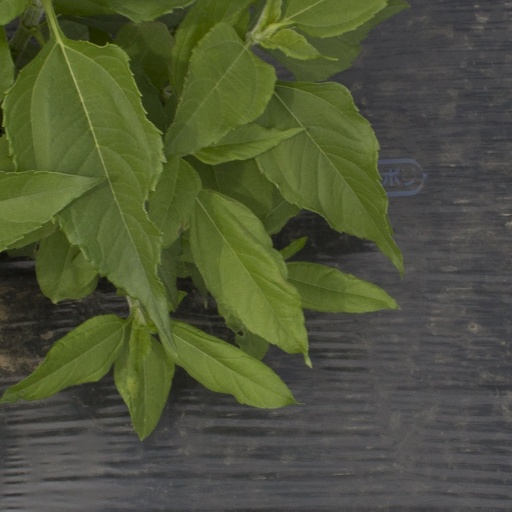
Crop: Jerusalem artichoke